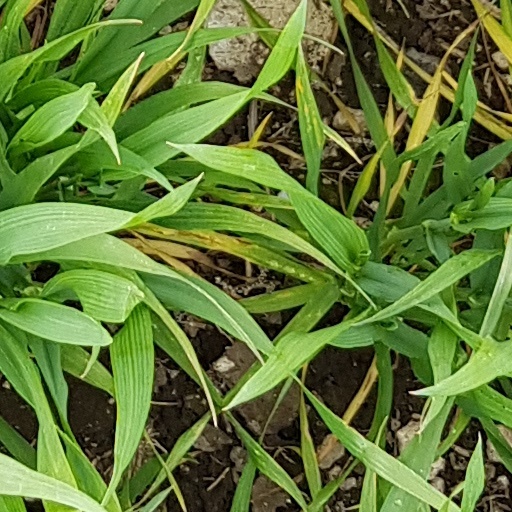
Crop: wheat